North Pacific right whale

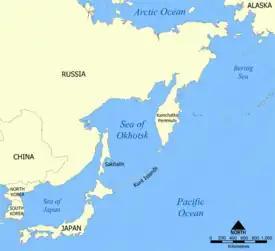
Map of the Sea of Okhotsk

A proposed oil and gas lease of North Aleutian Basin in the SE Bering Sea caused the Minerals Management Service (MMS) of the Department of the Interior to fund at an annual cost of about $1 million a cooperative series of annual surveys with the National Marine Fisheries Service and the North Pacific Research Board (NPRB), with a focus on located right whales and gathering further information about them.